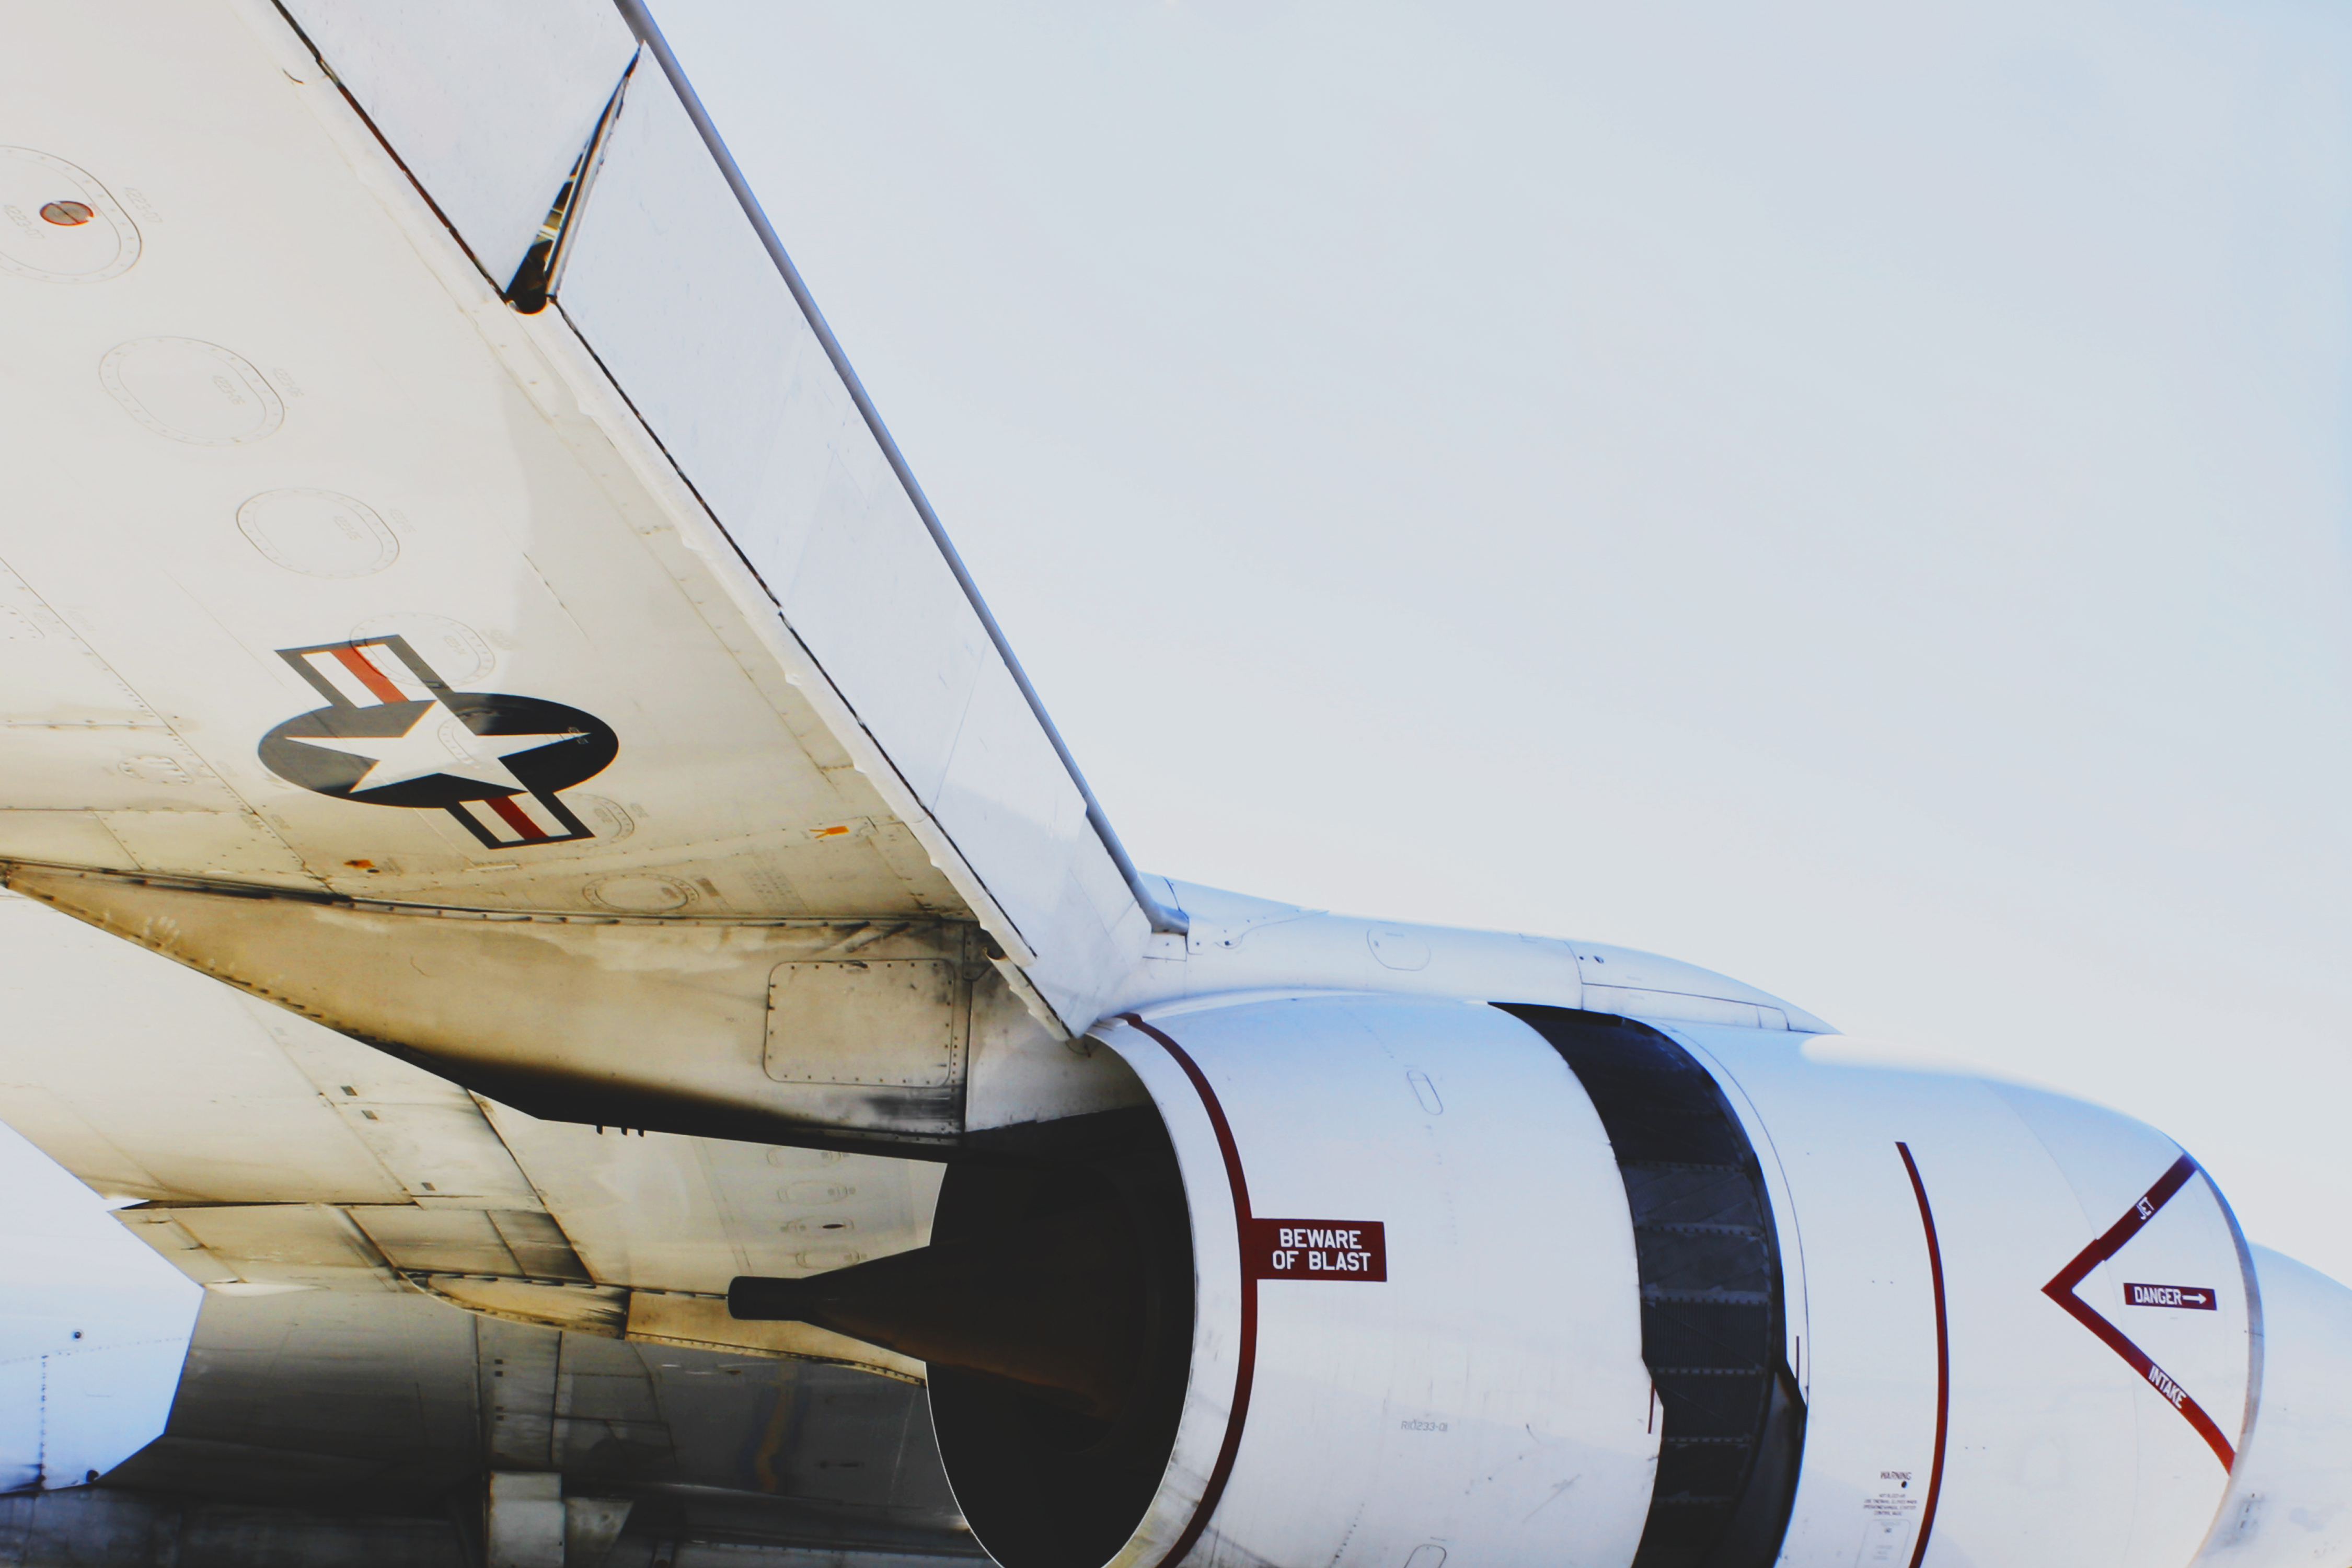
wing, airplane, aircraft, vehicle, airline, aviation, flight, aeroplane, airliner, boeing, aircraft wing, air force, jet aircraft, fighter aircraft, military aircraft, air travel, atmosphere of earth, wide body aircraft, aerospace engineering, aircraft engine, public domain images